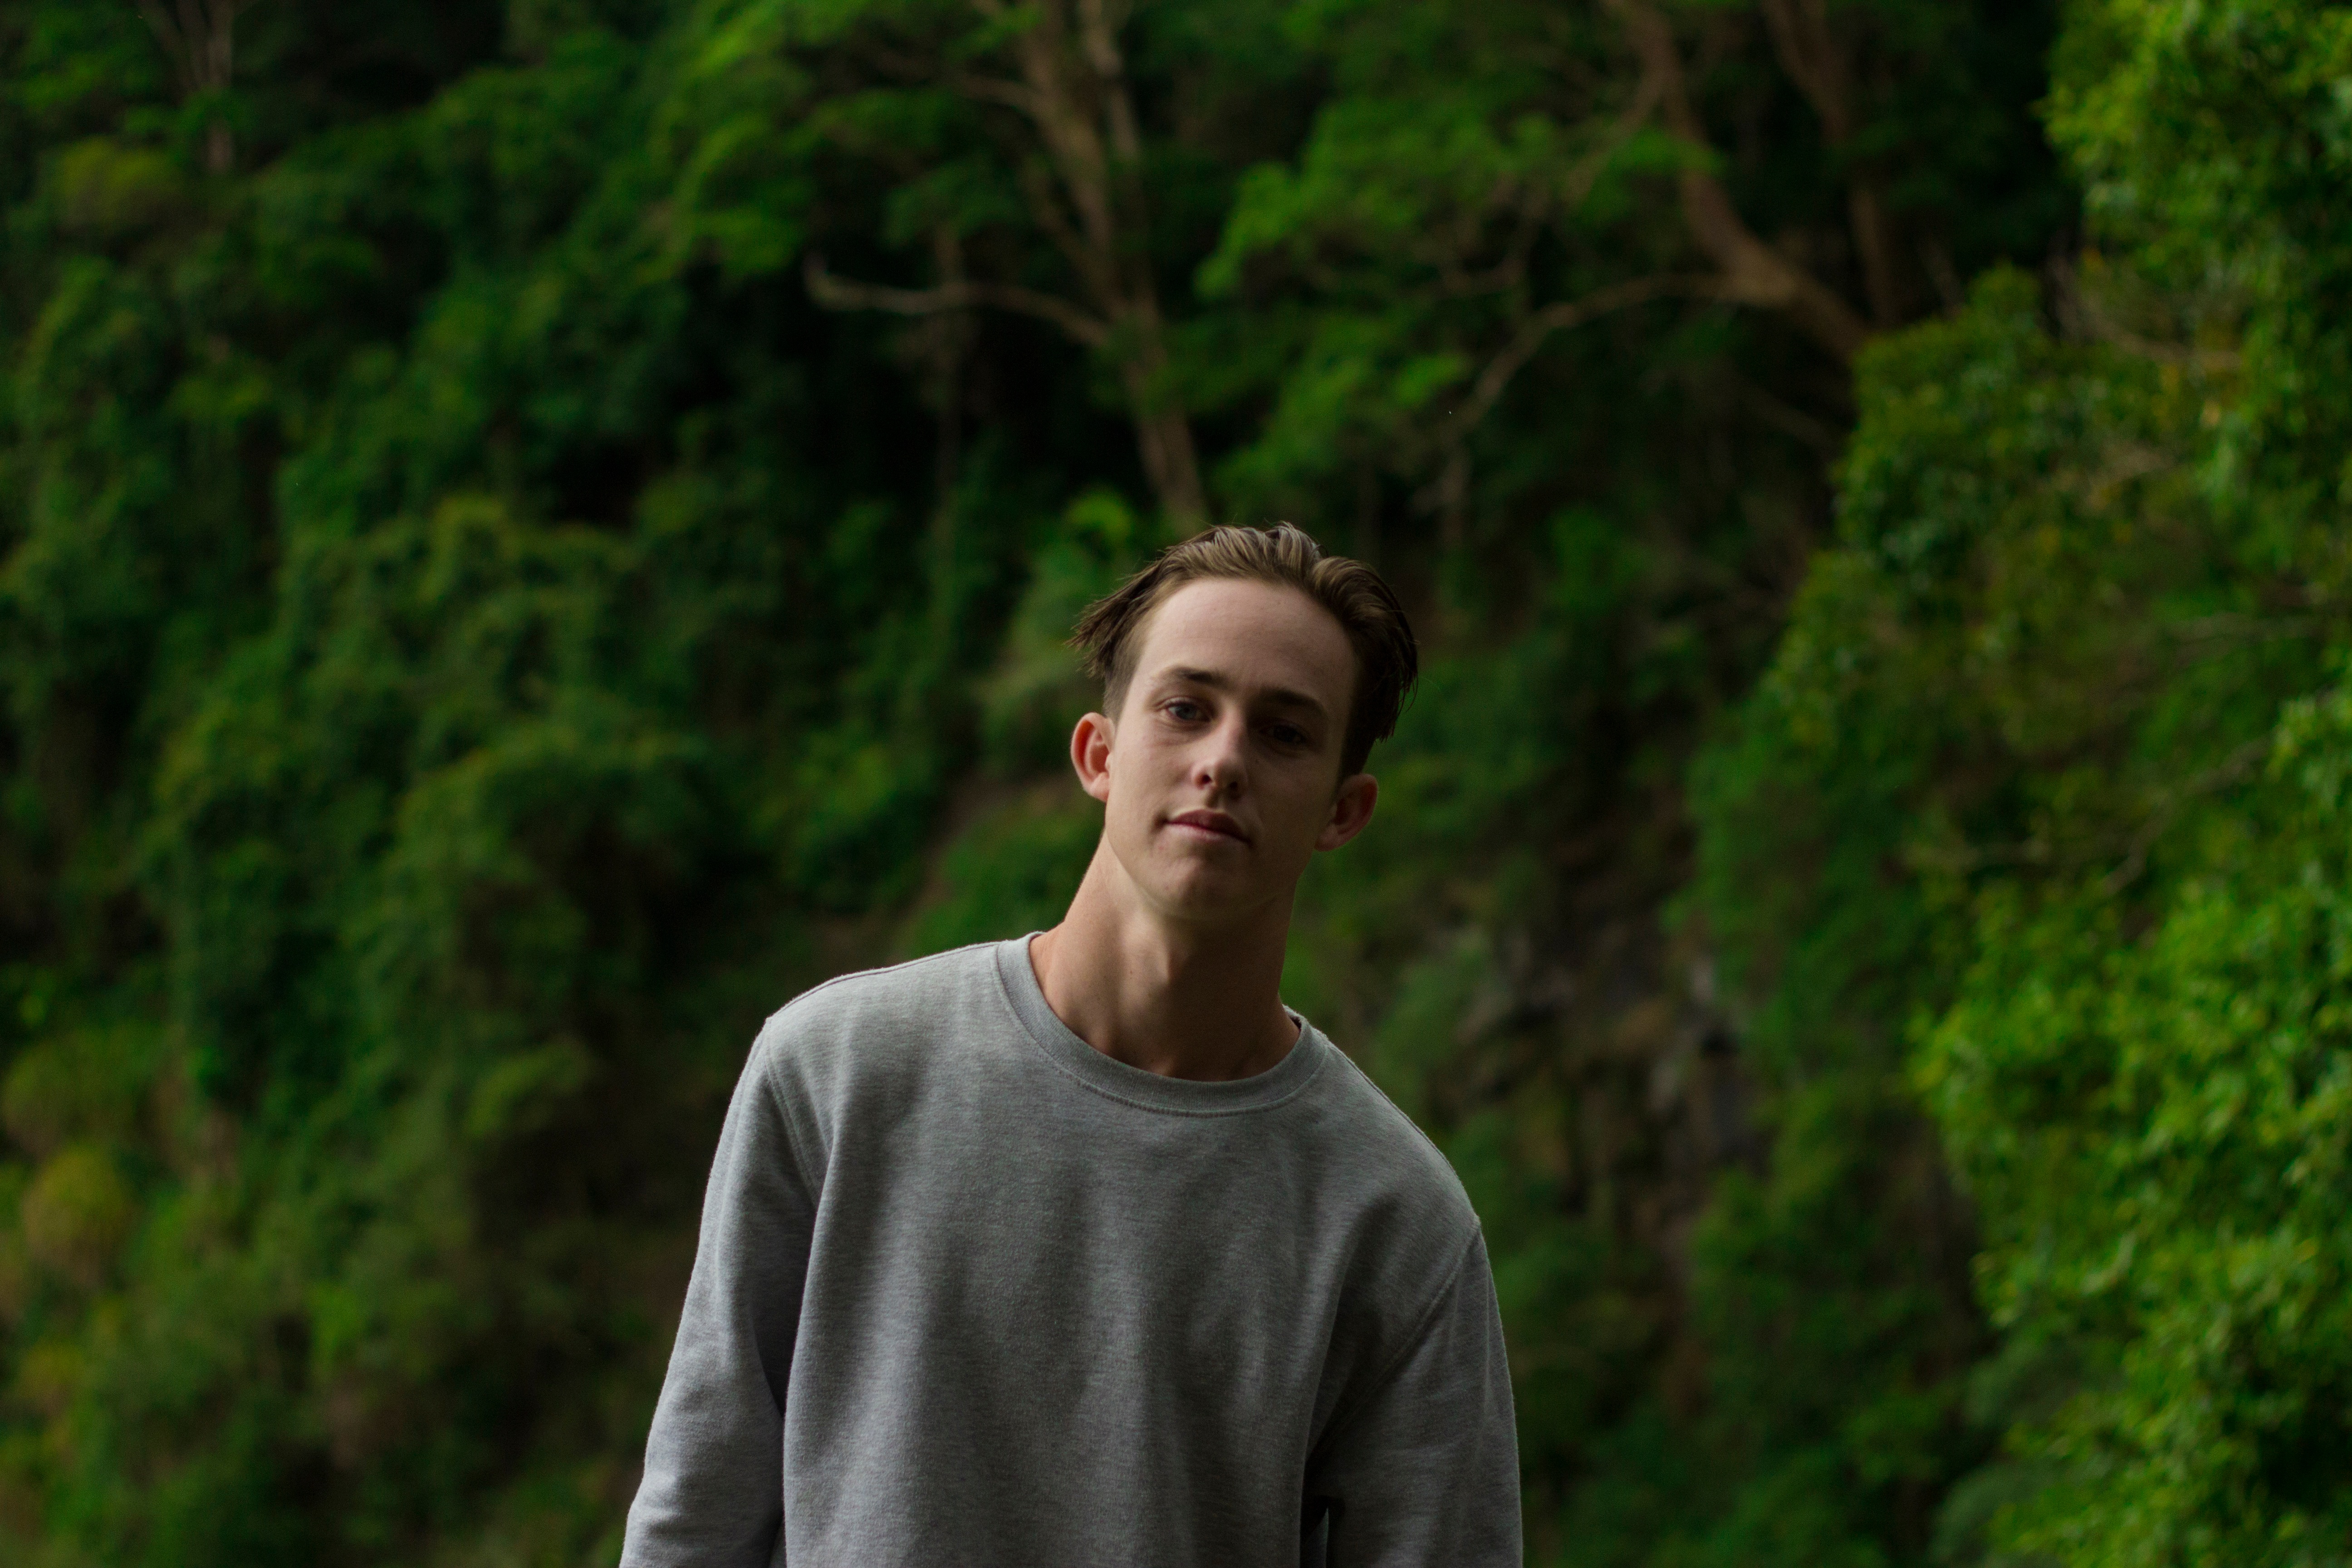
tree, nature, forest, grass, walking, adventure, green, jungle, rainforest, habitat, natural environment